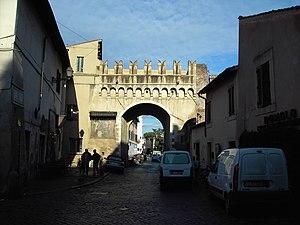
L'organisation en quatorze régions de la Rome augustéenne est une division administrative de la ville de Rome antique entreprise par Auguste. Elle remplace la division en quatre régions ou quartiers traditionnellement attribuée à Servius Tullius, sixième roi de Rome. Les régions augustéennes sont par la suite divisées en quartiers. À l'origine, les régions sont désignées par leur numéro mais elles acquièrent progressivement des surnoms dérivés des principaux monuments ou éléments topographiques qu'elles contiennent. La réorganisation entreprise par Auguste reste fonctionnelle jusqu'au VIIᵉ siècle où elle est remplacée par une division en sept paroisses.